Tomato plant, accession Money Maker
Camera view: vertical (180 deg); turntable rotation: 90 degrees
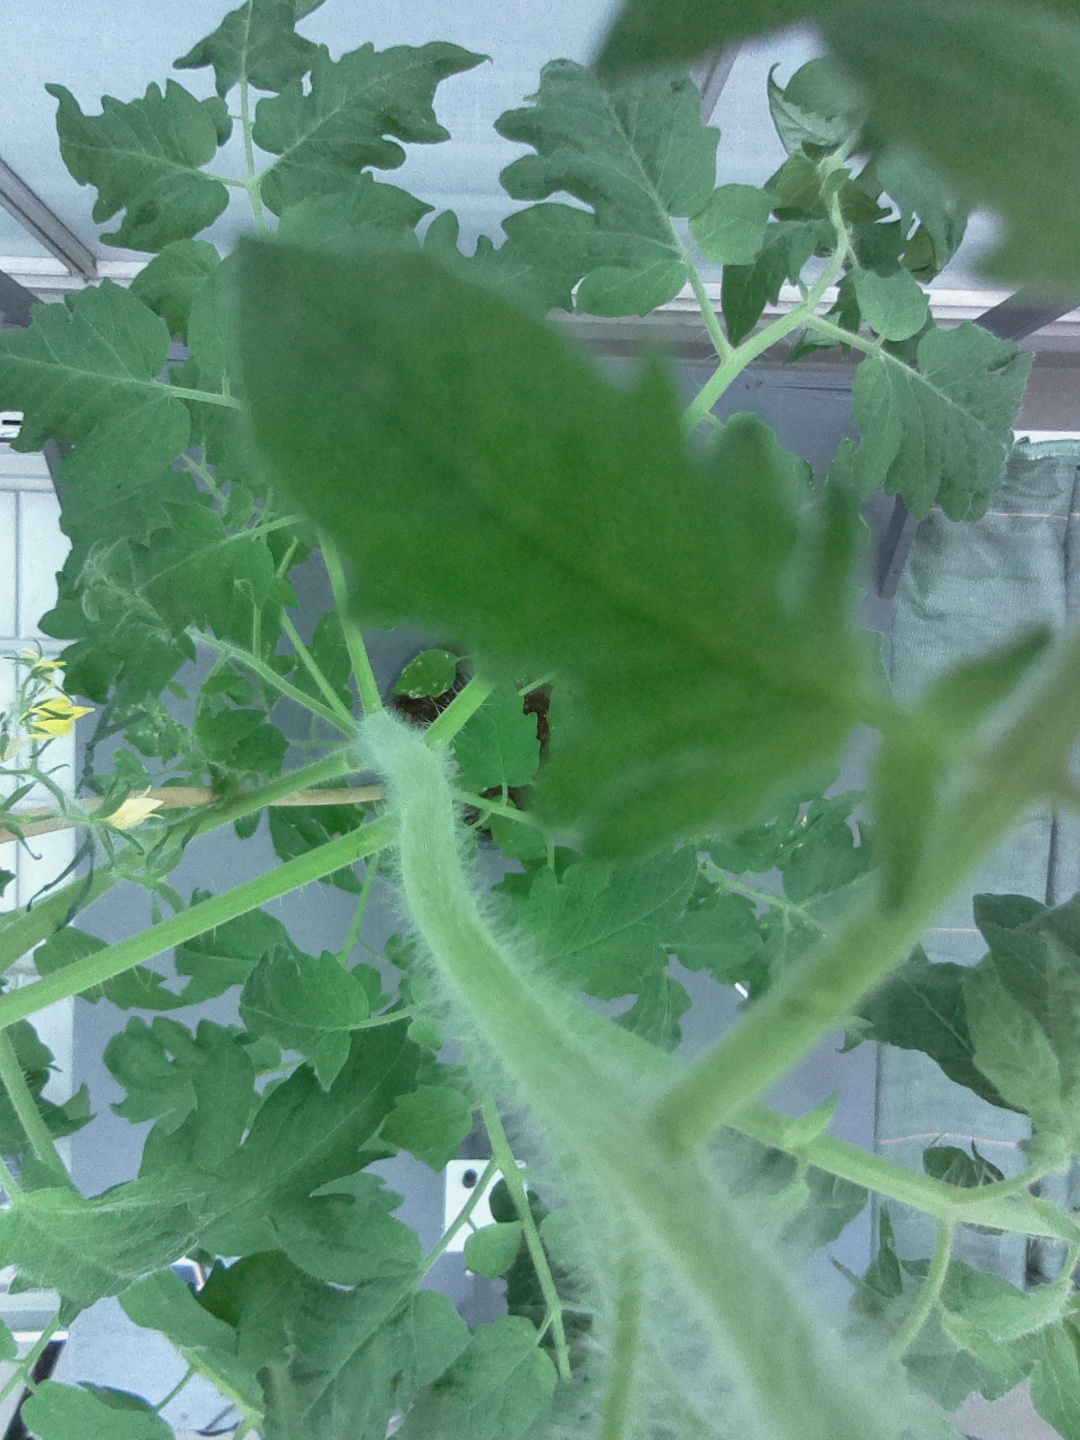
BBCH growth stage 64: 40%-50% of flowers open